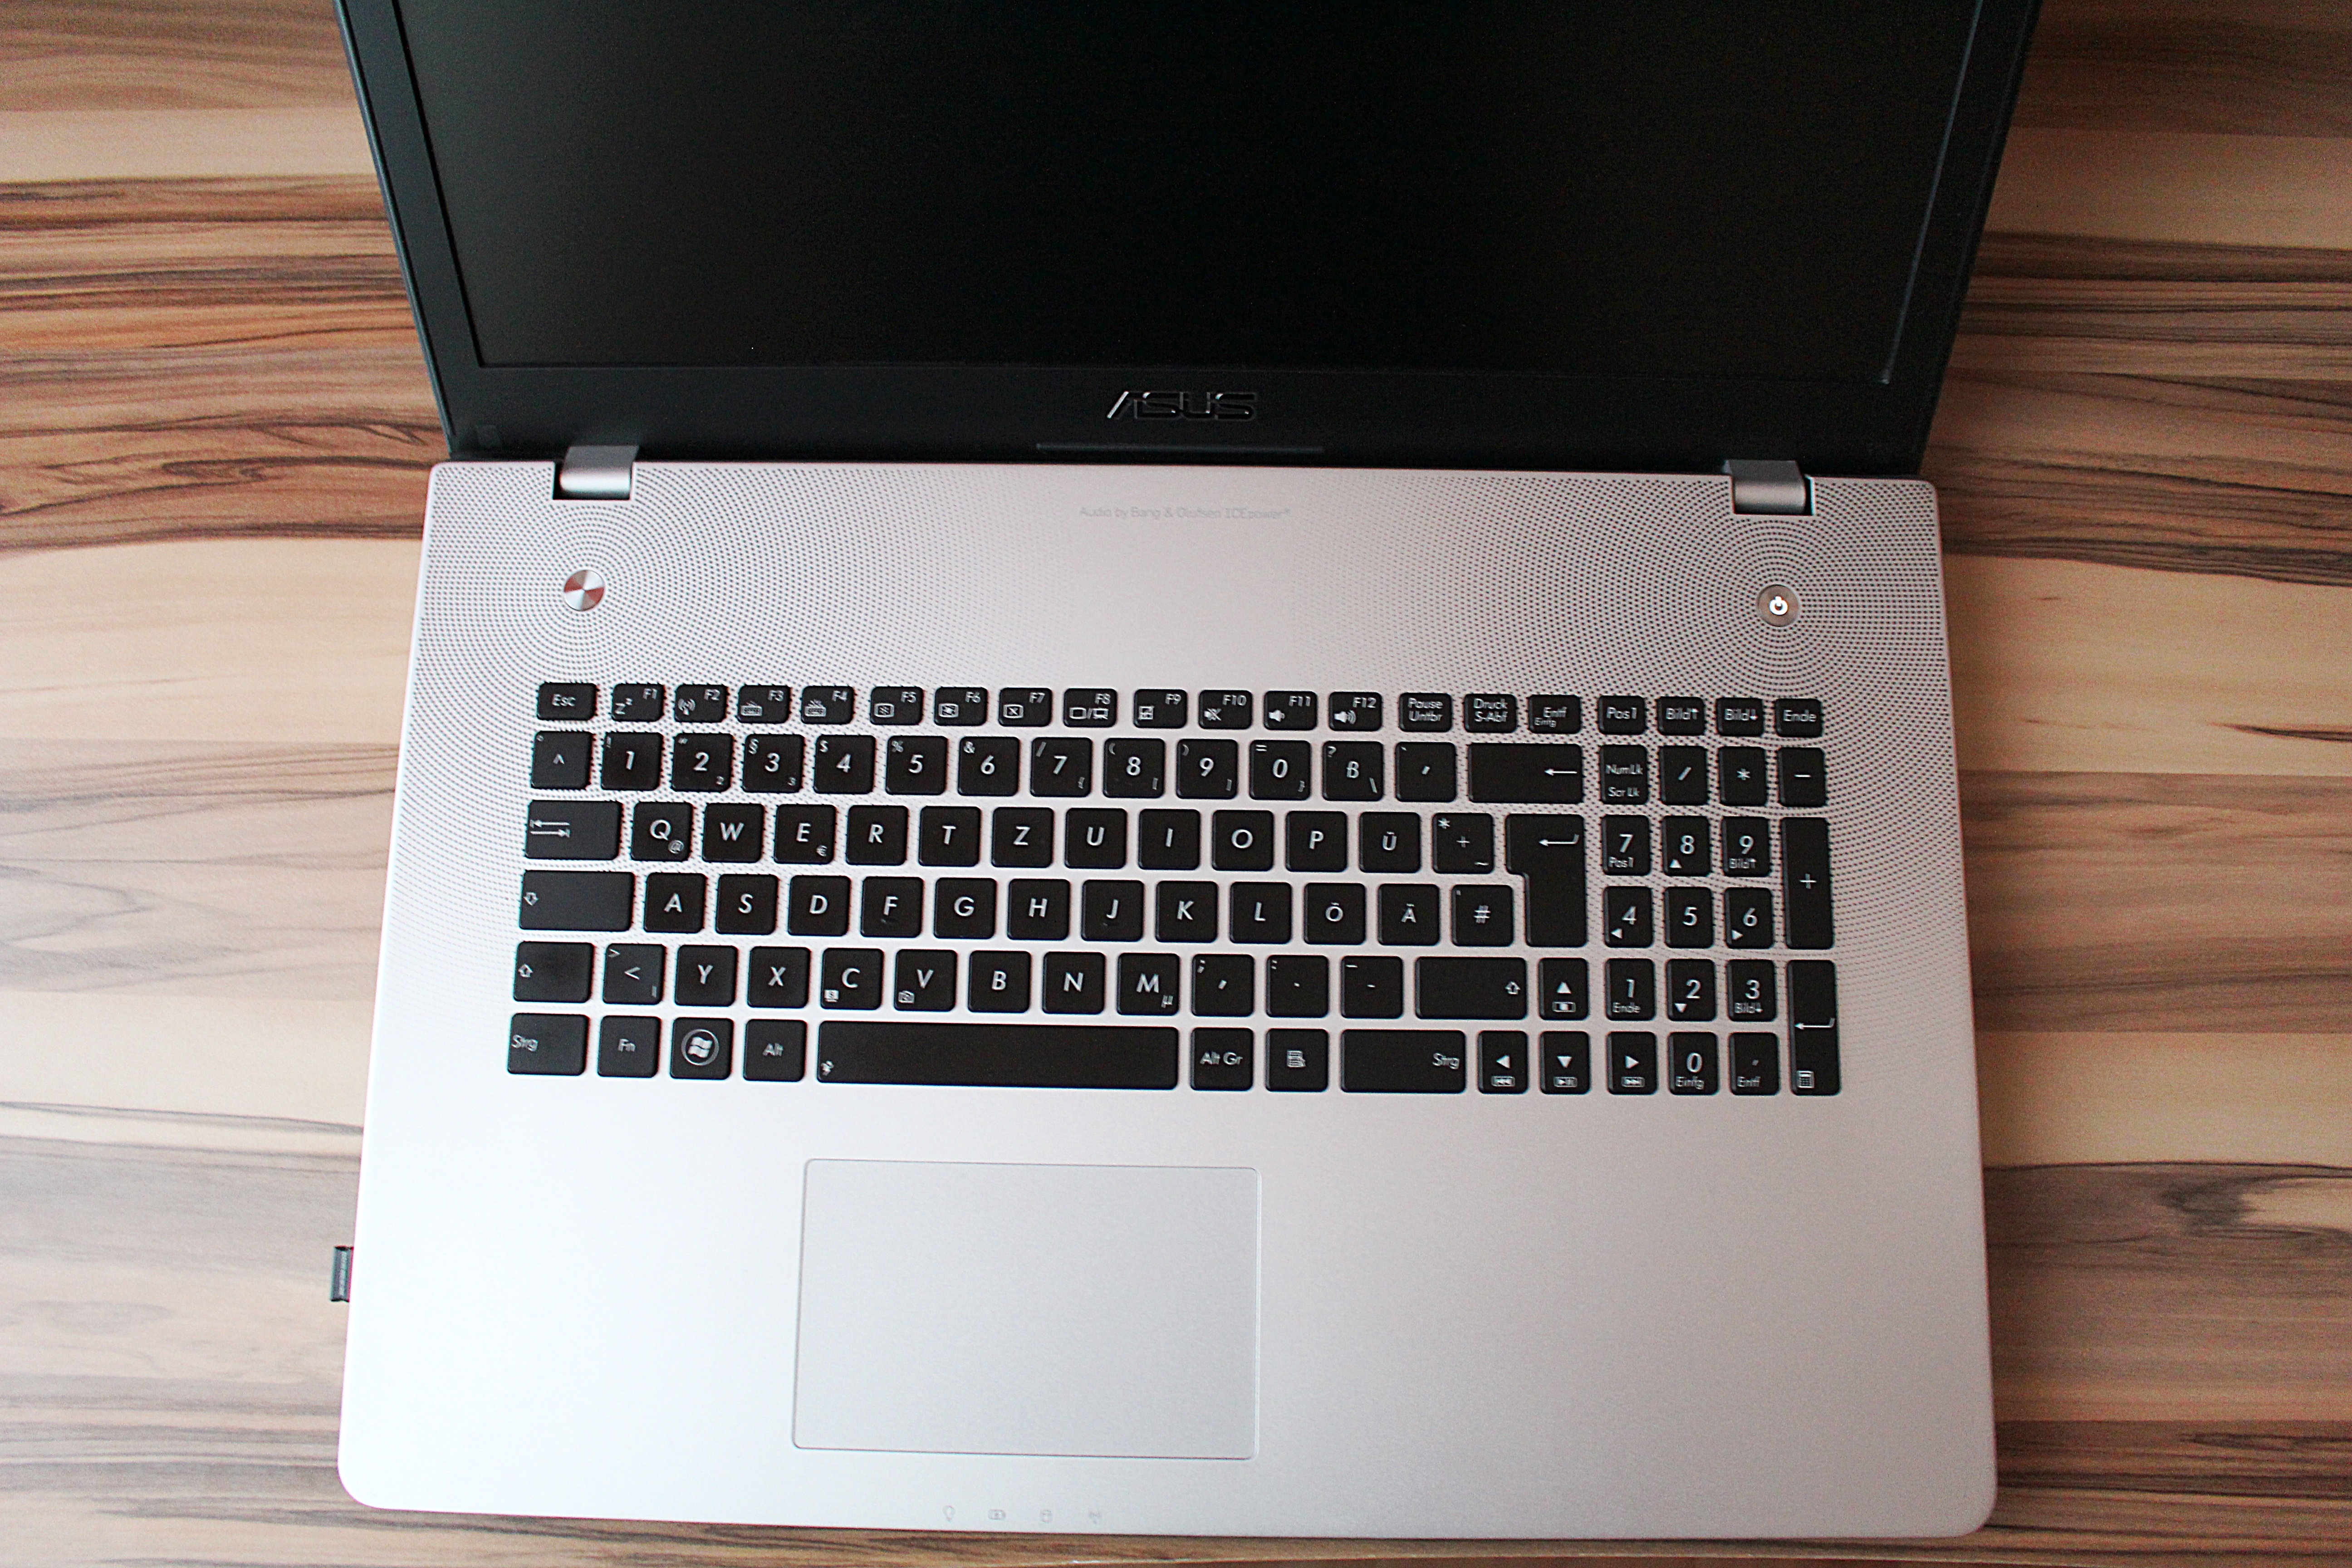
laptop, keyboard, technology, keys, multimedia, datailaufnahme, computer keyboard, electronic device, computer hardware